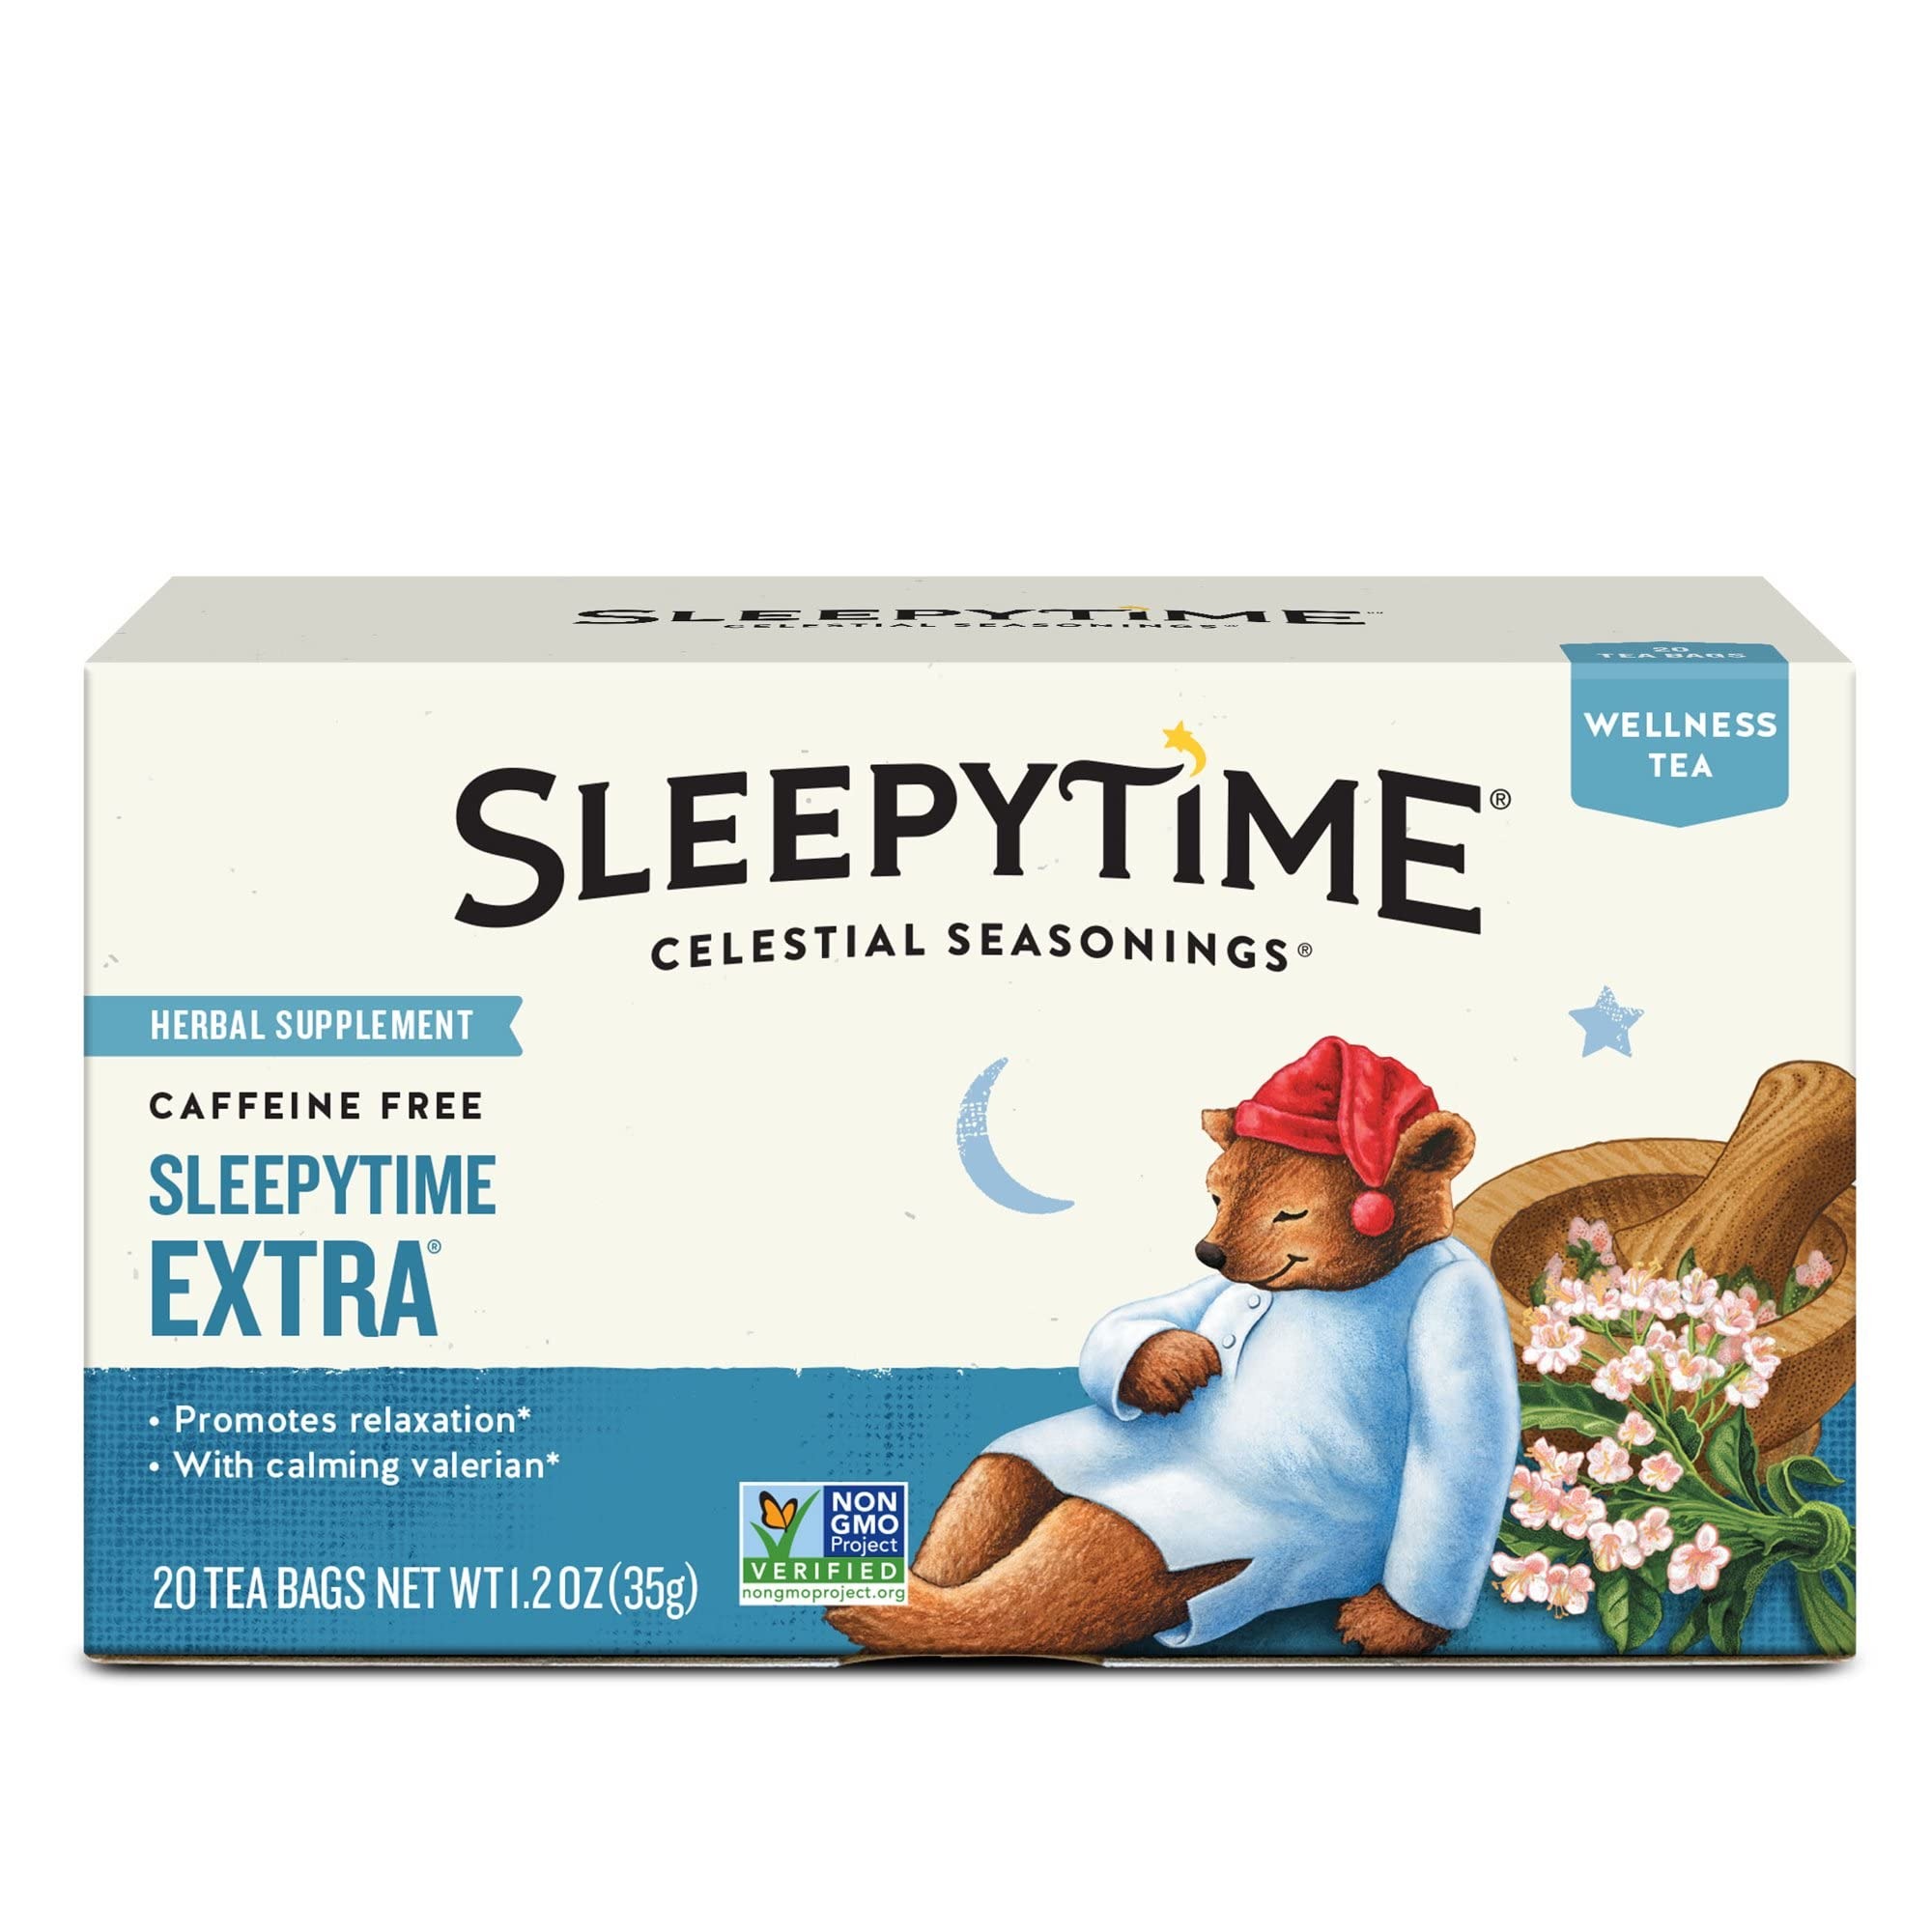
Item Name: Celestial Seasonings Sleepytime Extra Tea, 20 Count (Pack of 3)
Product Description: Celestial Seasonings Extra Tea, 20 Count (Pack of 3) - Celestial Seasonings Extra Tea promotes relaxation before bedtime. This tea is blended with chamomile and valerian root for an especially calming cup. This tea has a subtle herbal taste and doesn't contain any artificial flavors, colors, or artificial preservatives. Celestial Seasonings teas are an invitation to bring the perfect balance to your day. From herbal teas to chai and matcha lattes and everything in between, there’s a Celestial blend that’s just right for any occasion. We blend our teas using the finest herbs, teas, spices, and botanicals available, and we lovingly package them in engaging, thoughtful boxes that truly represent the goodness found inside.
Value: 60.0
Unit: Count

Price: 5.24